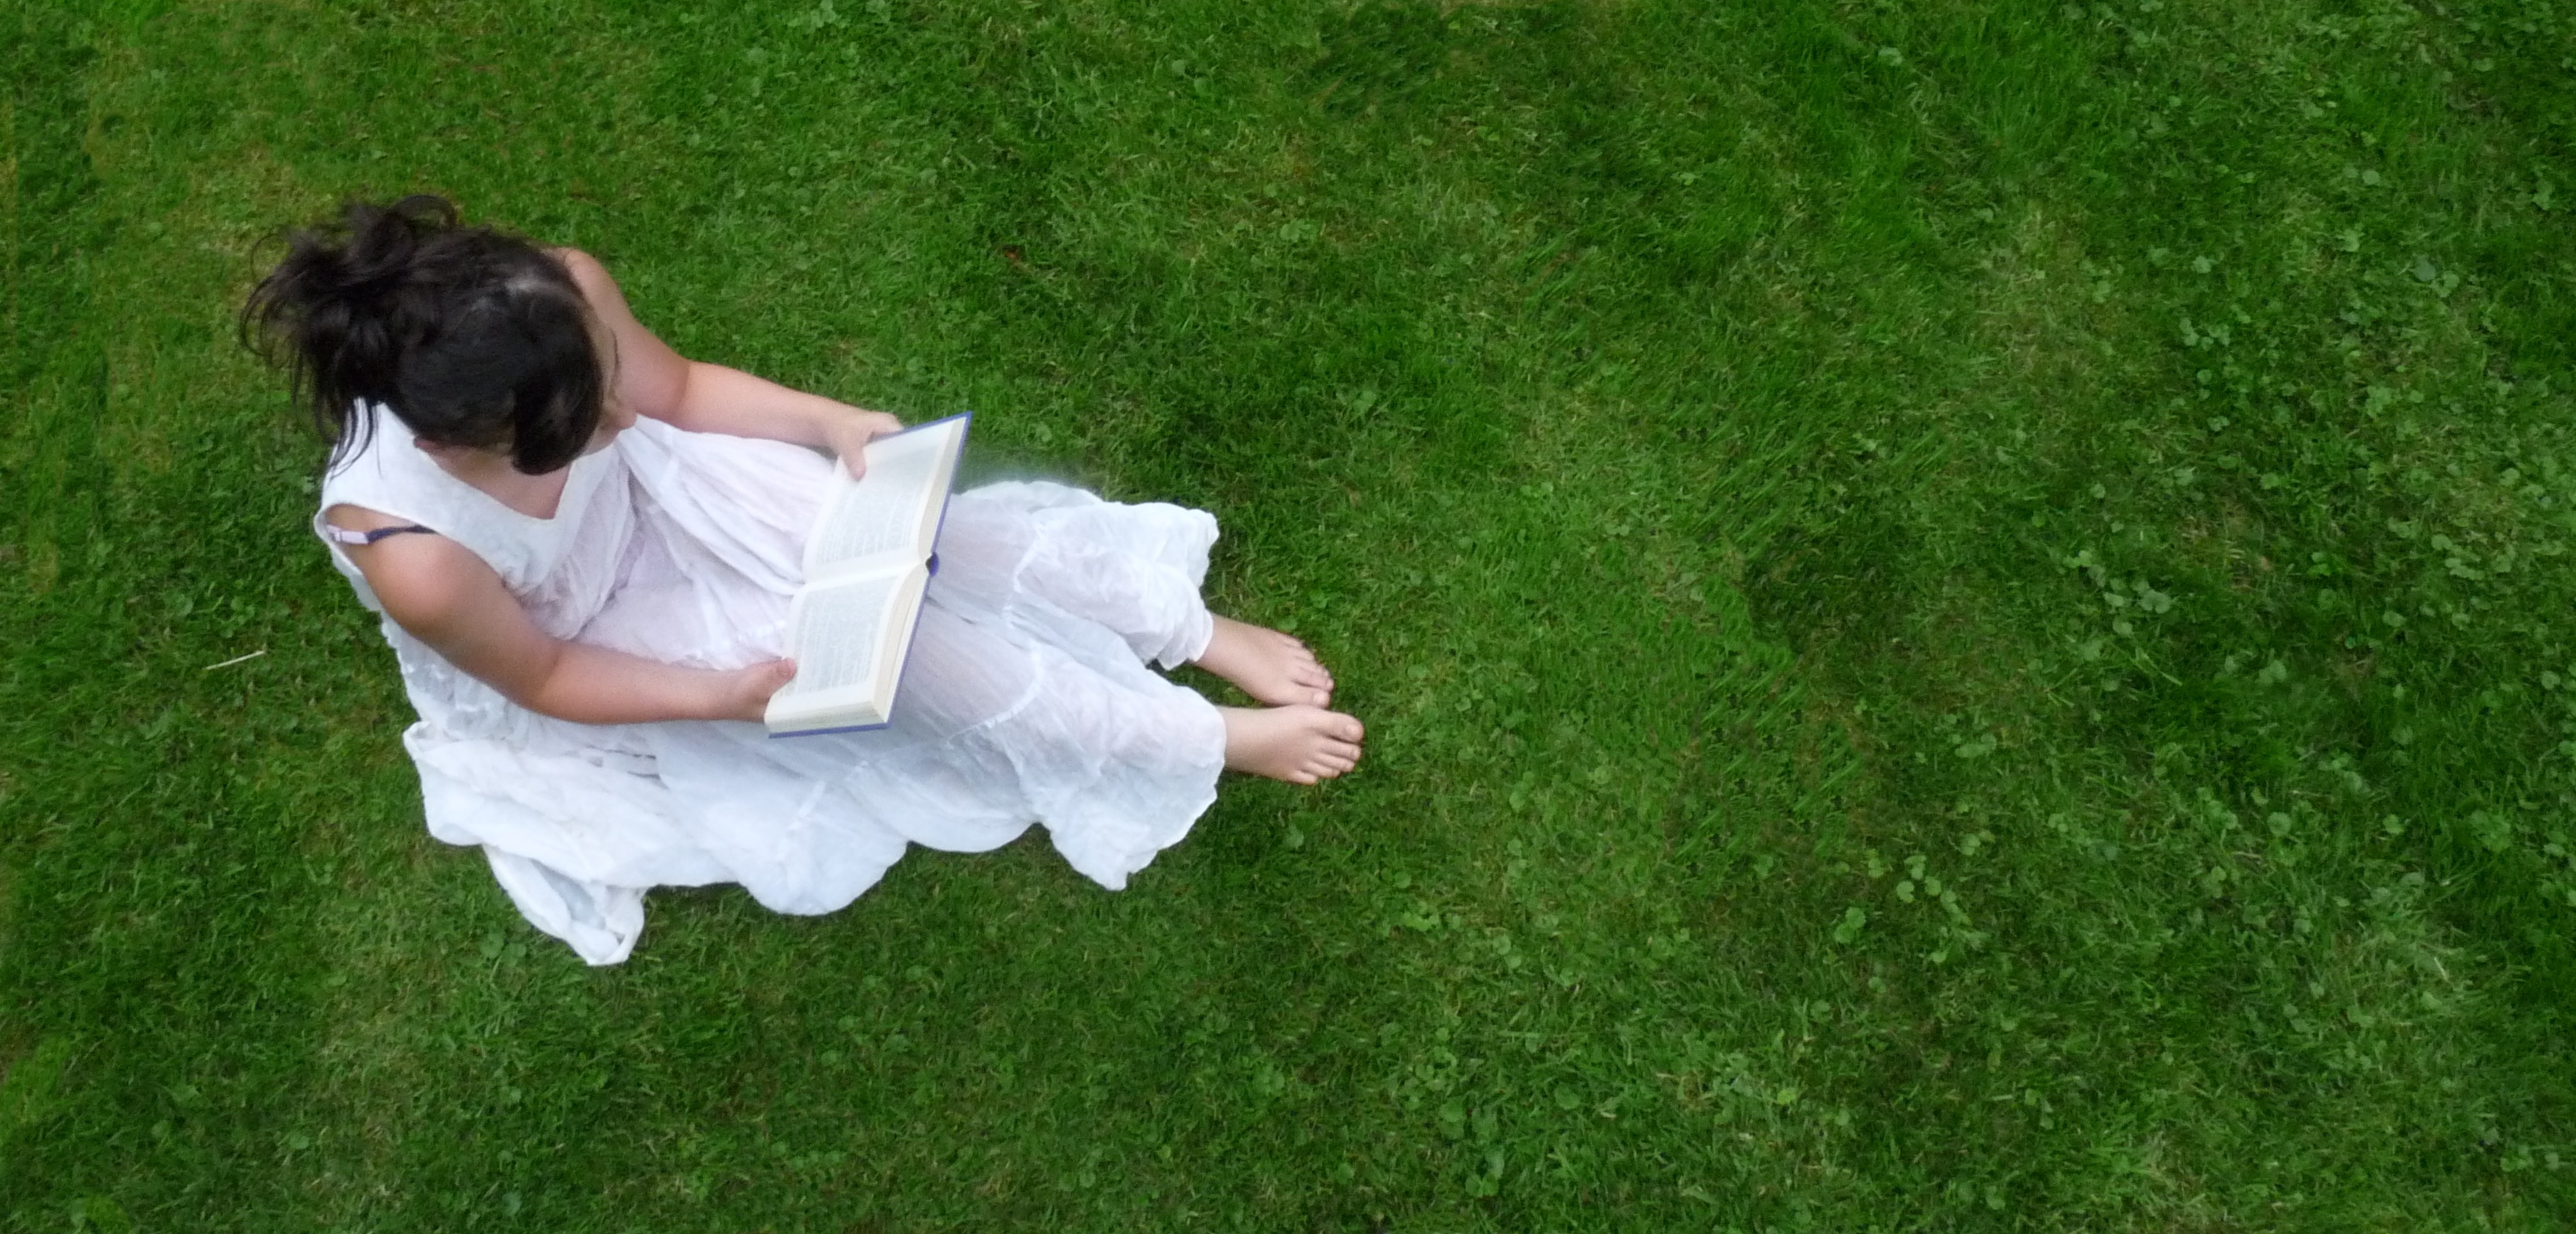
hand, grass, book, girl, white, lawn, meadow, play, flower, reading, green, romantic, literature, human positions